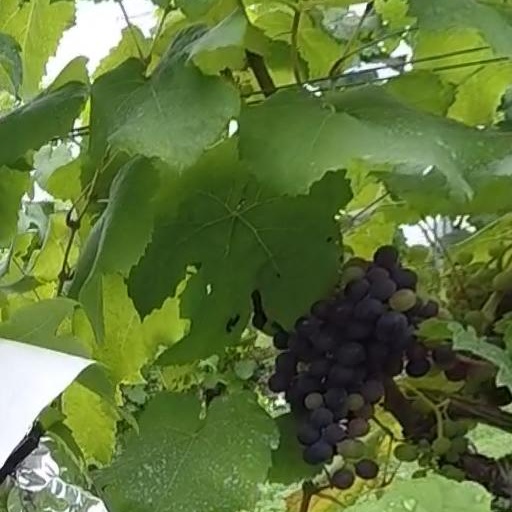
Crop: grape